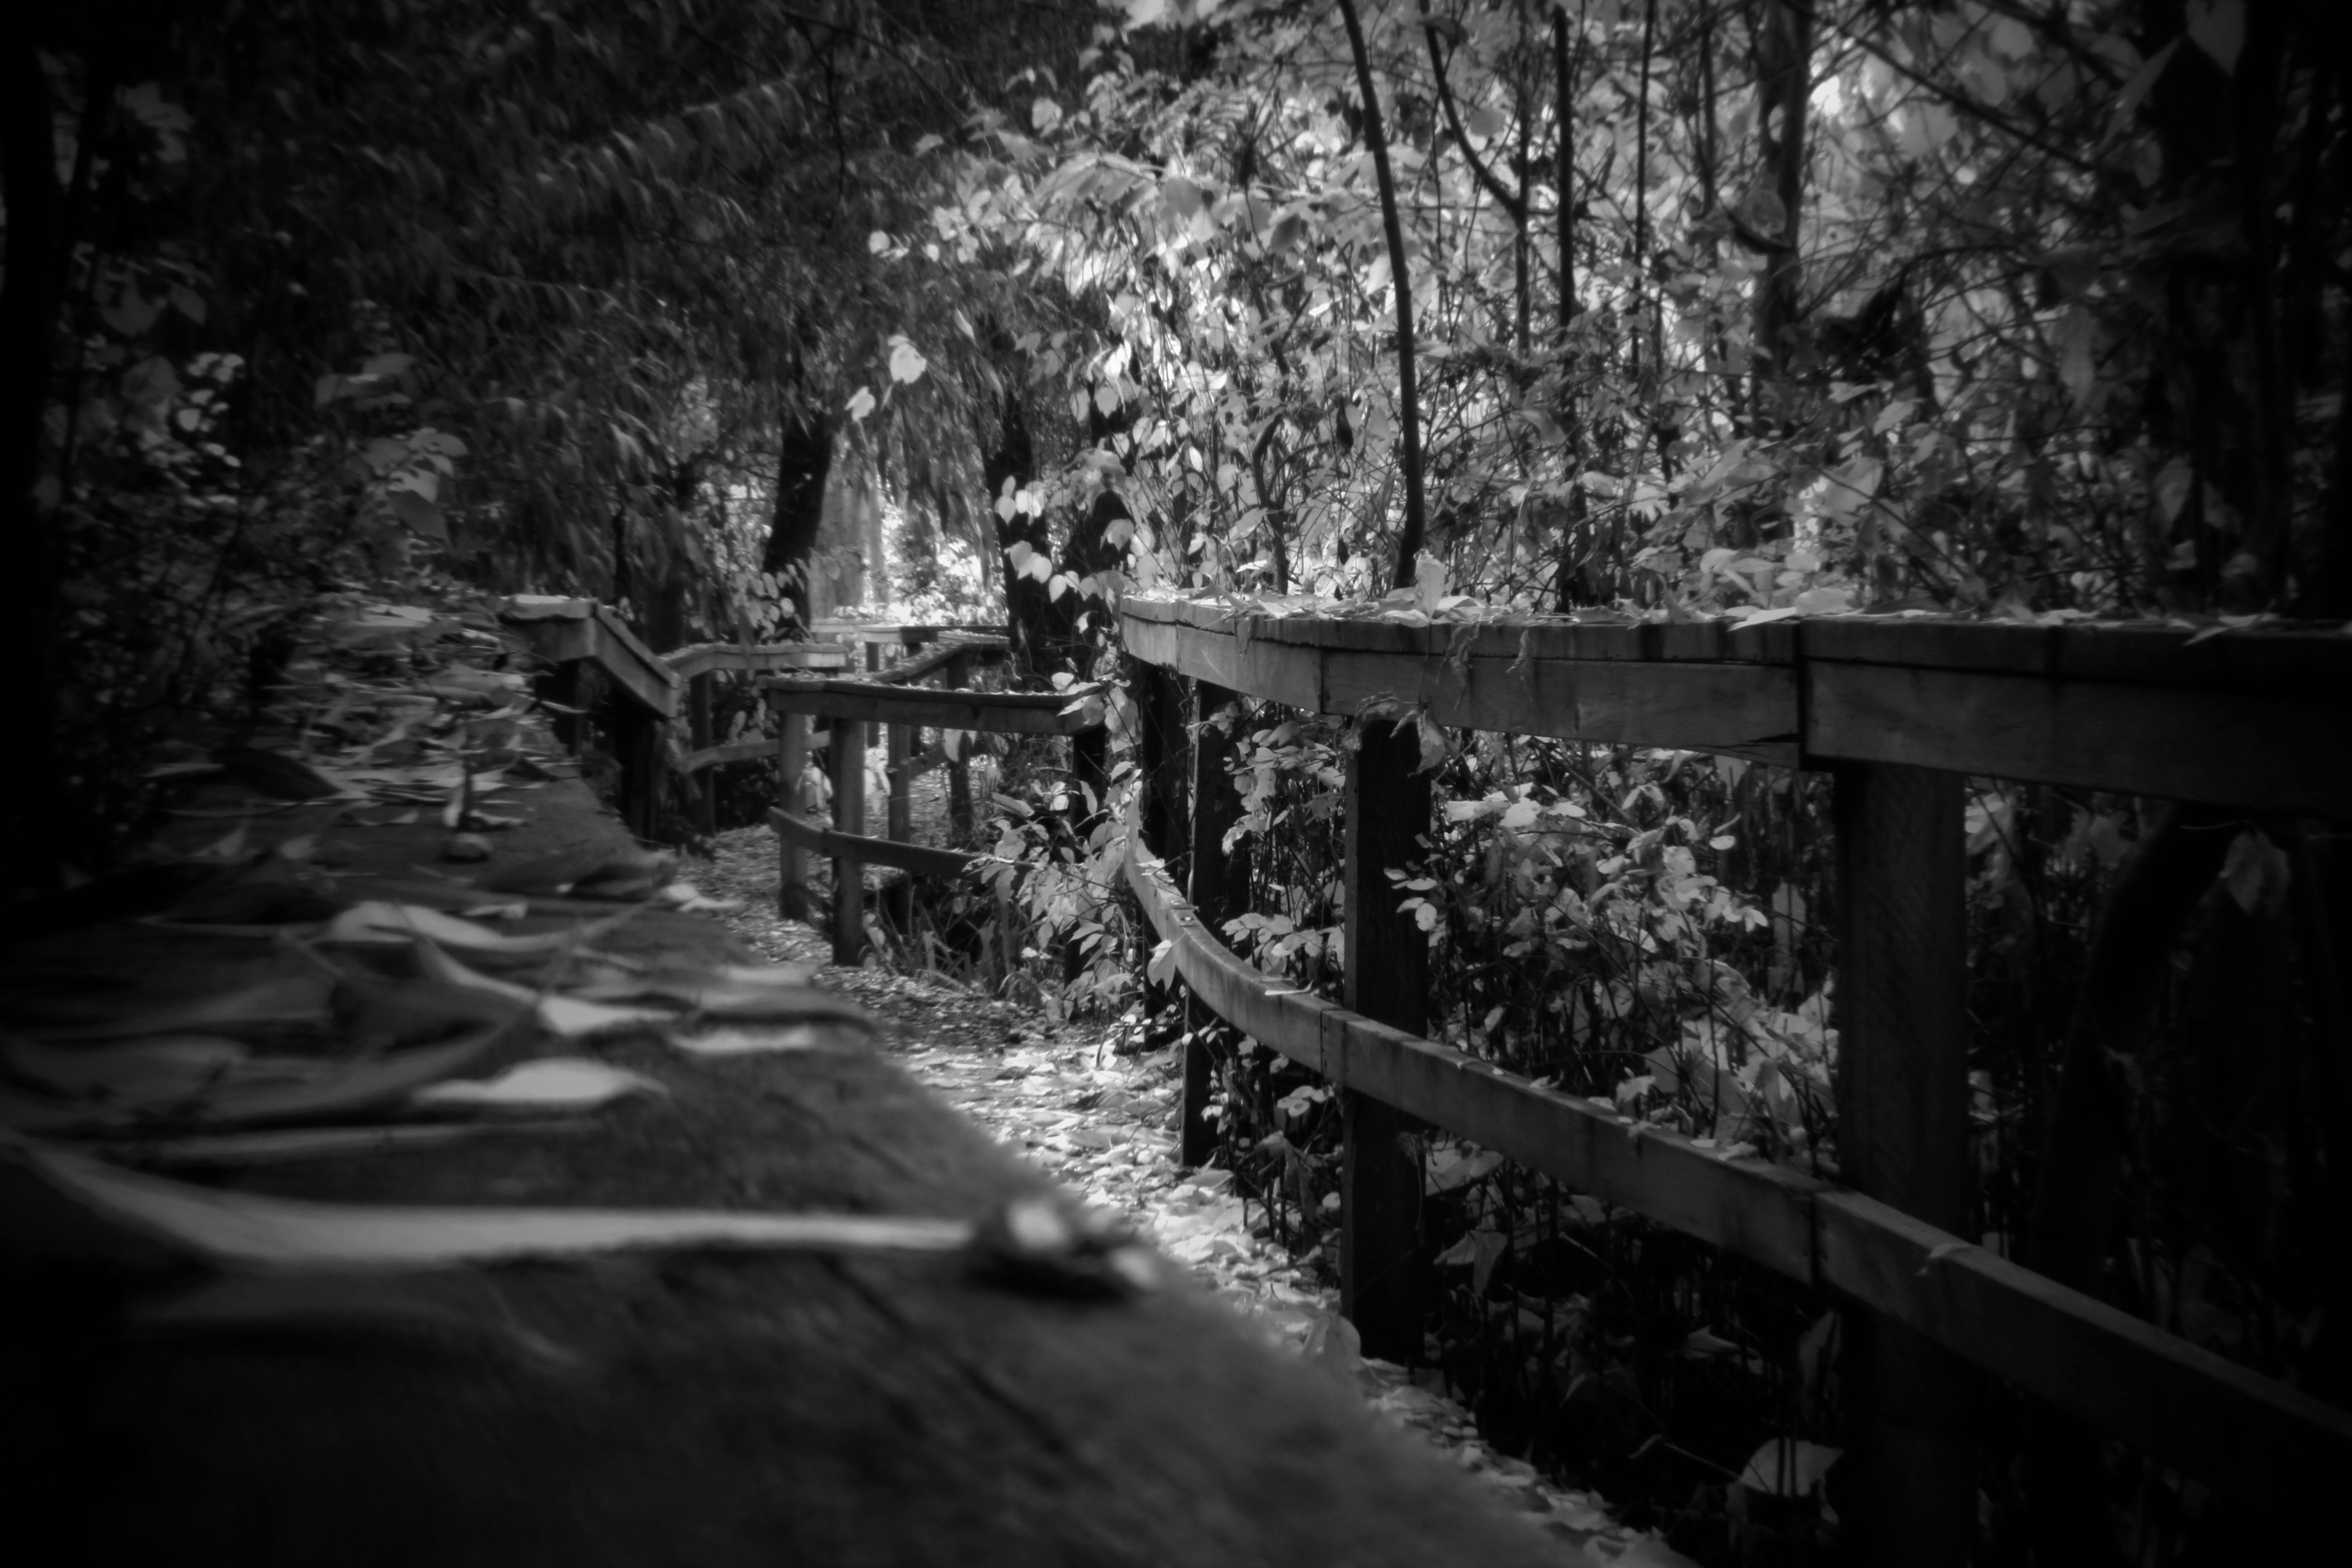
tree, forest, path, pathway, winter, black and white, white, night, photography, sunlight, morning, fall, autumn, darkness, black, monochrome, season, trees, leaves, outdoors, bw, blackandwhite, canada, britishcolumbia, bc, okanagan, holgalens, contrasts, monochrome photography